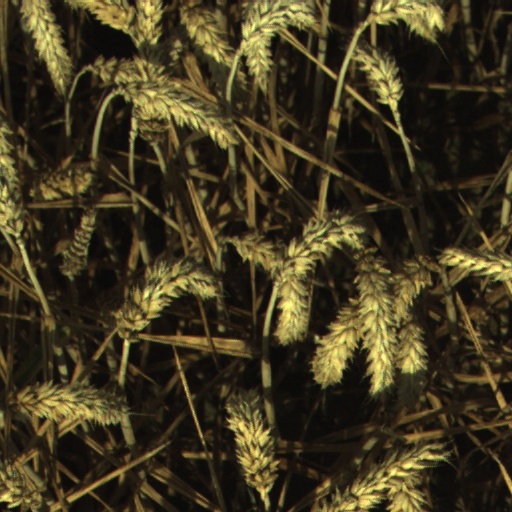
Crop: wheat